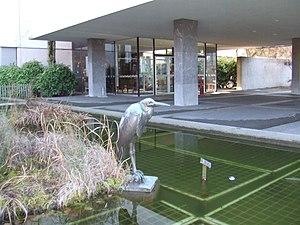
Héron Cendré (Ardea cinerea), sculpture en bronze de Robert Hainard, devant le muséum d'histoire naturelle de Genève
Le Muséum d'histoire naturelle de Genève est un établissement de recherche scientifique, de conservation du patrimoine naturel et historique, et de diffusion des savoirs. L'institution prend naissance à la fin du XVIIIᵉ siècle, et connaît plusieurs déménagements dans la ville de Genève avant de disposer de son bâtiment actuel, situé dans le parc de Malagnou. C'est le plus grand musée d'histoire naturelle de Suisse, gérant près de la moitié des collections du pays. Ces collections scientifiques regroupent l'héritage de naturalistes genevois comme Fatio, Forel, Jurine, Necker, Pictet, Saussure, mais aussi les collections d'autres grands naturalistes, comme les français Lamarck, Lunel et Delessert. Elles totalisent près de 15 millions de spécimens, dont quelques dizaines de milliers de types qui leur donnent une importance internationale. Elles sont continuellement enrichies par les missions de terrain effectuées par les chercheurs travaillant dans l'institution, qui décrivent une cinquantaine de nouvelles espèces par année. Le muséum de Genève édite depuis sa fondation en 1893 la Revue suisse de Zoologie, ainsi que la Revue de Paléobiologie fondée en 1982.